Jan Nicolaas

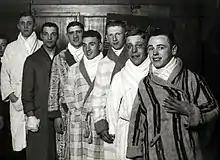
Dutch boxers 1932: (left to right) Wigman, Jan Kiks, Ben Bril, Rieger, Jan Nicolaas, Jan Nieuwenburg & Tinus Lambillion

Johannes Gerardus "Jan" Nicolaas (20 October 1912 – 28 November 2001) was a Dutch boxer who competed in the 1936 Summer Olympics.